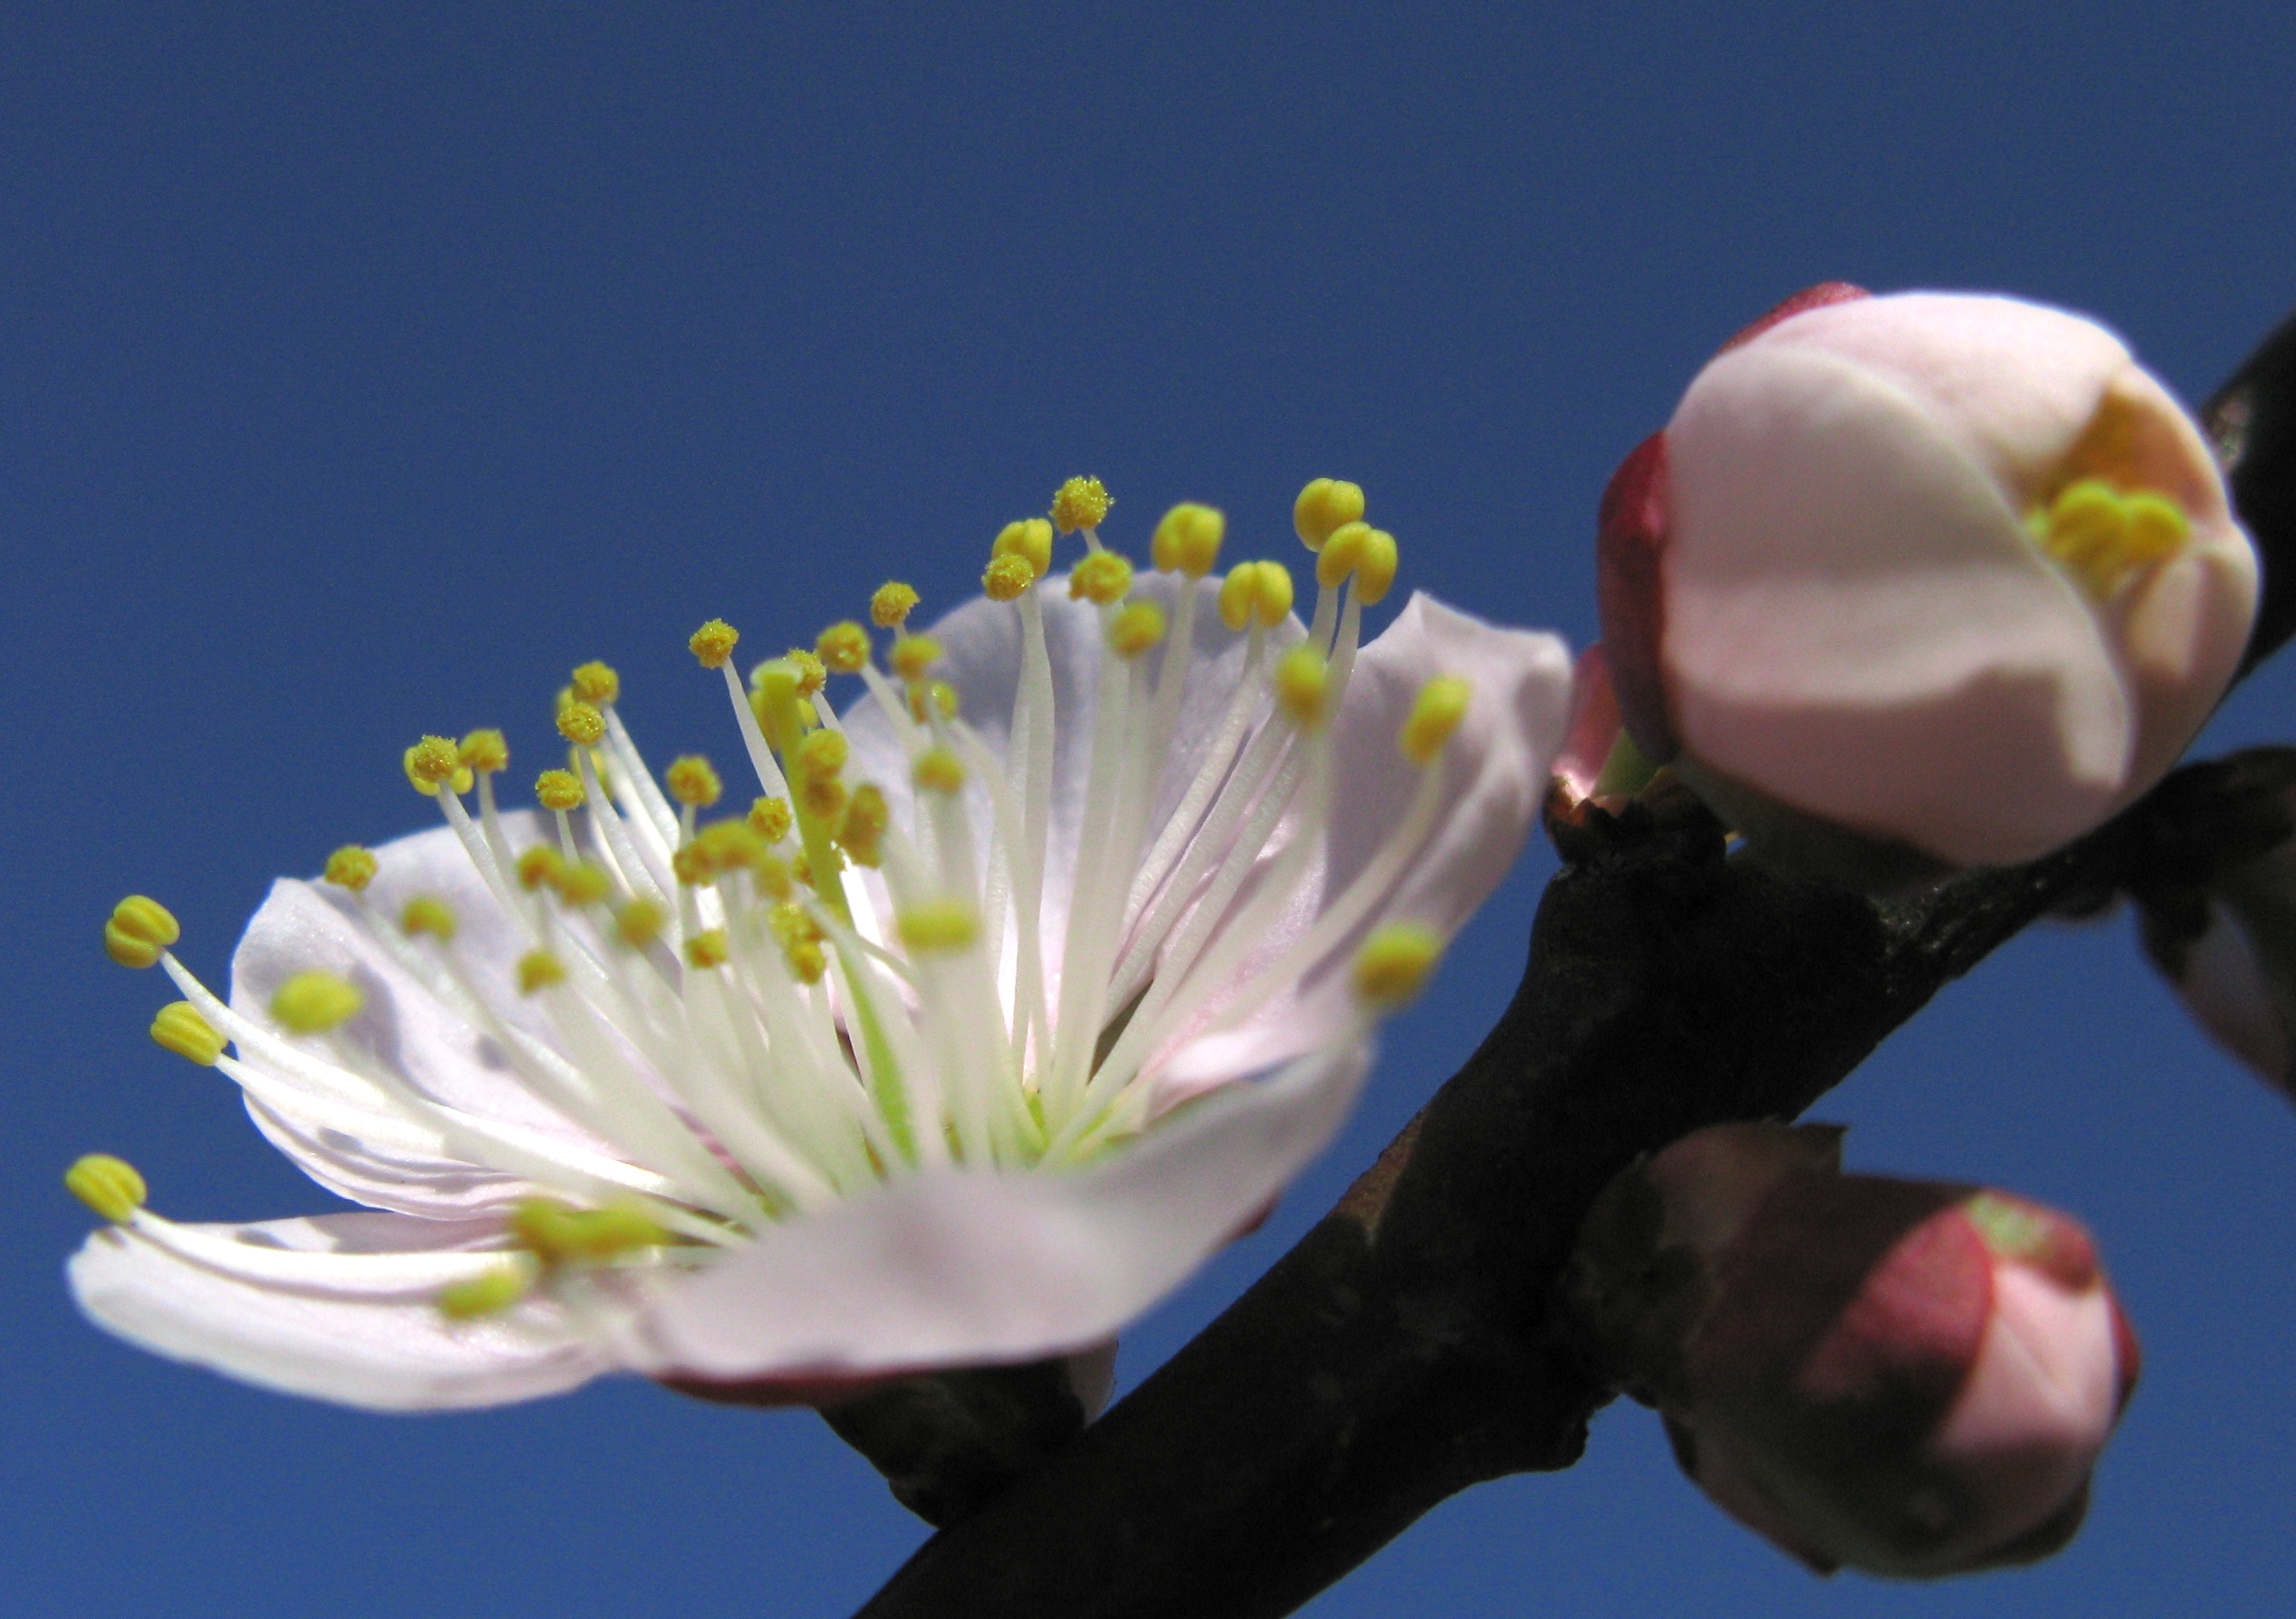
branch, blossom, plant, fruit, flower, petal, food, high, produce, flora, hires, bud, prunus, hi, res, mume, ume, g7, macro photography, flowering plant, land plant